Scott Chiamparino

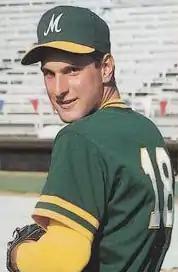
Chiamparino in 1988

Scott Michael Chiamparino (born August 22, 1966) is an American former pitcher in Major League Baseball who played for the Texas Rangers from to . He is currently the Vice President of the Boras Corporation.